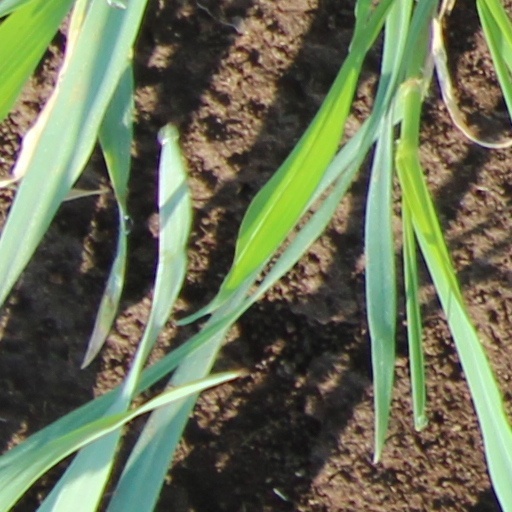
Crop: wheat